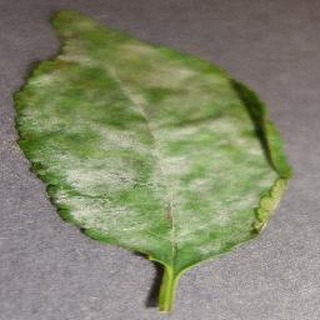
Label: cherry_powdery_mildew